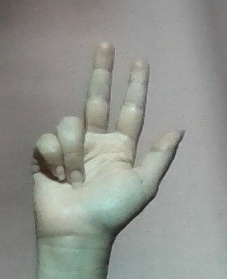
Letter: al